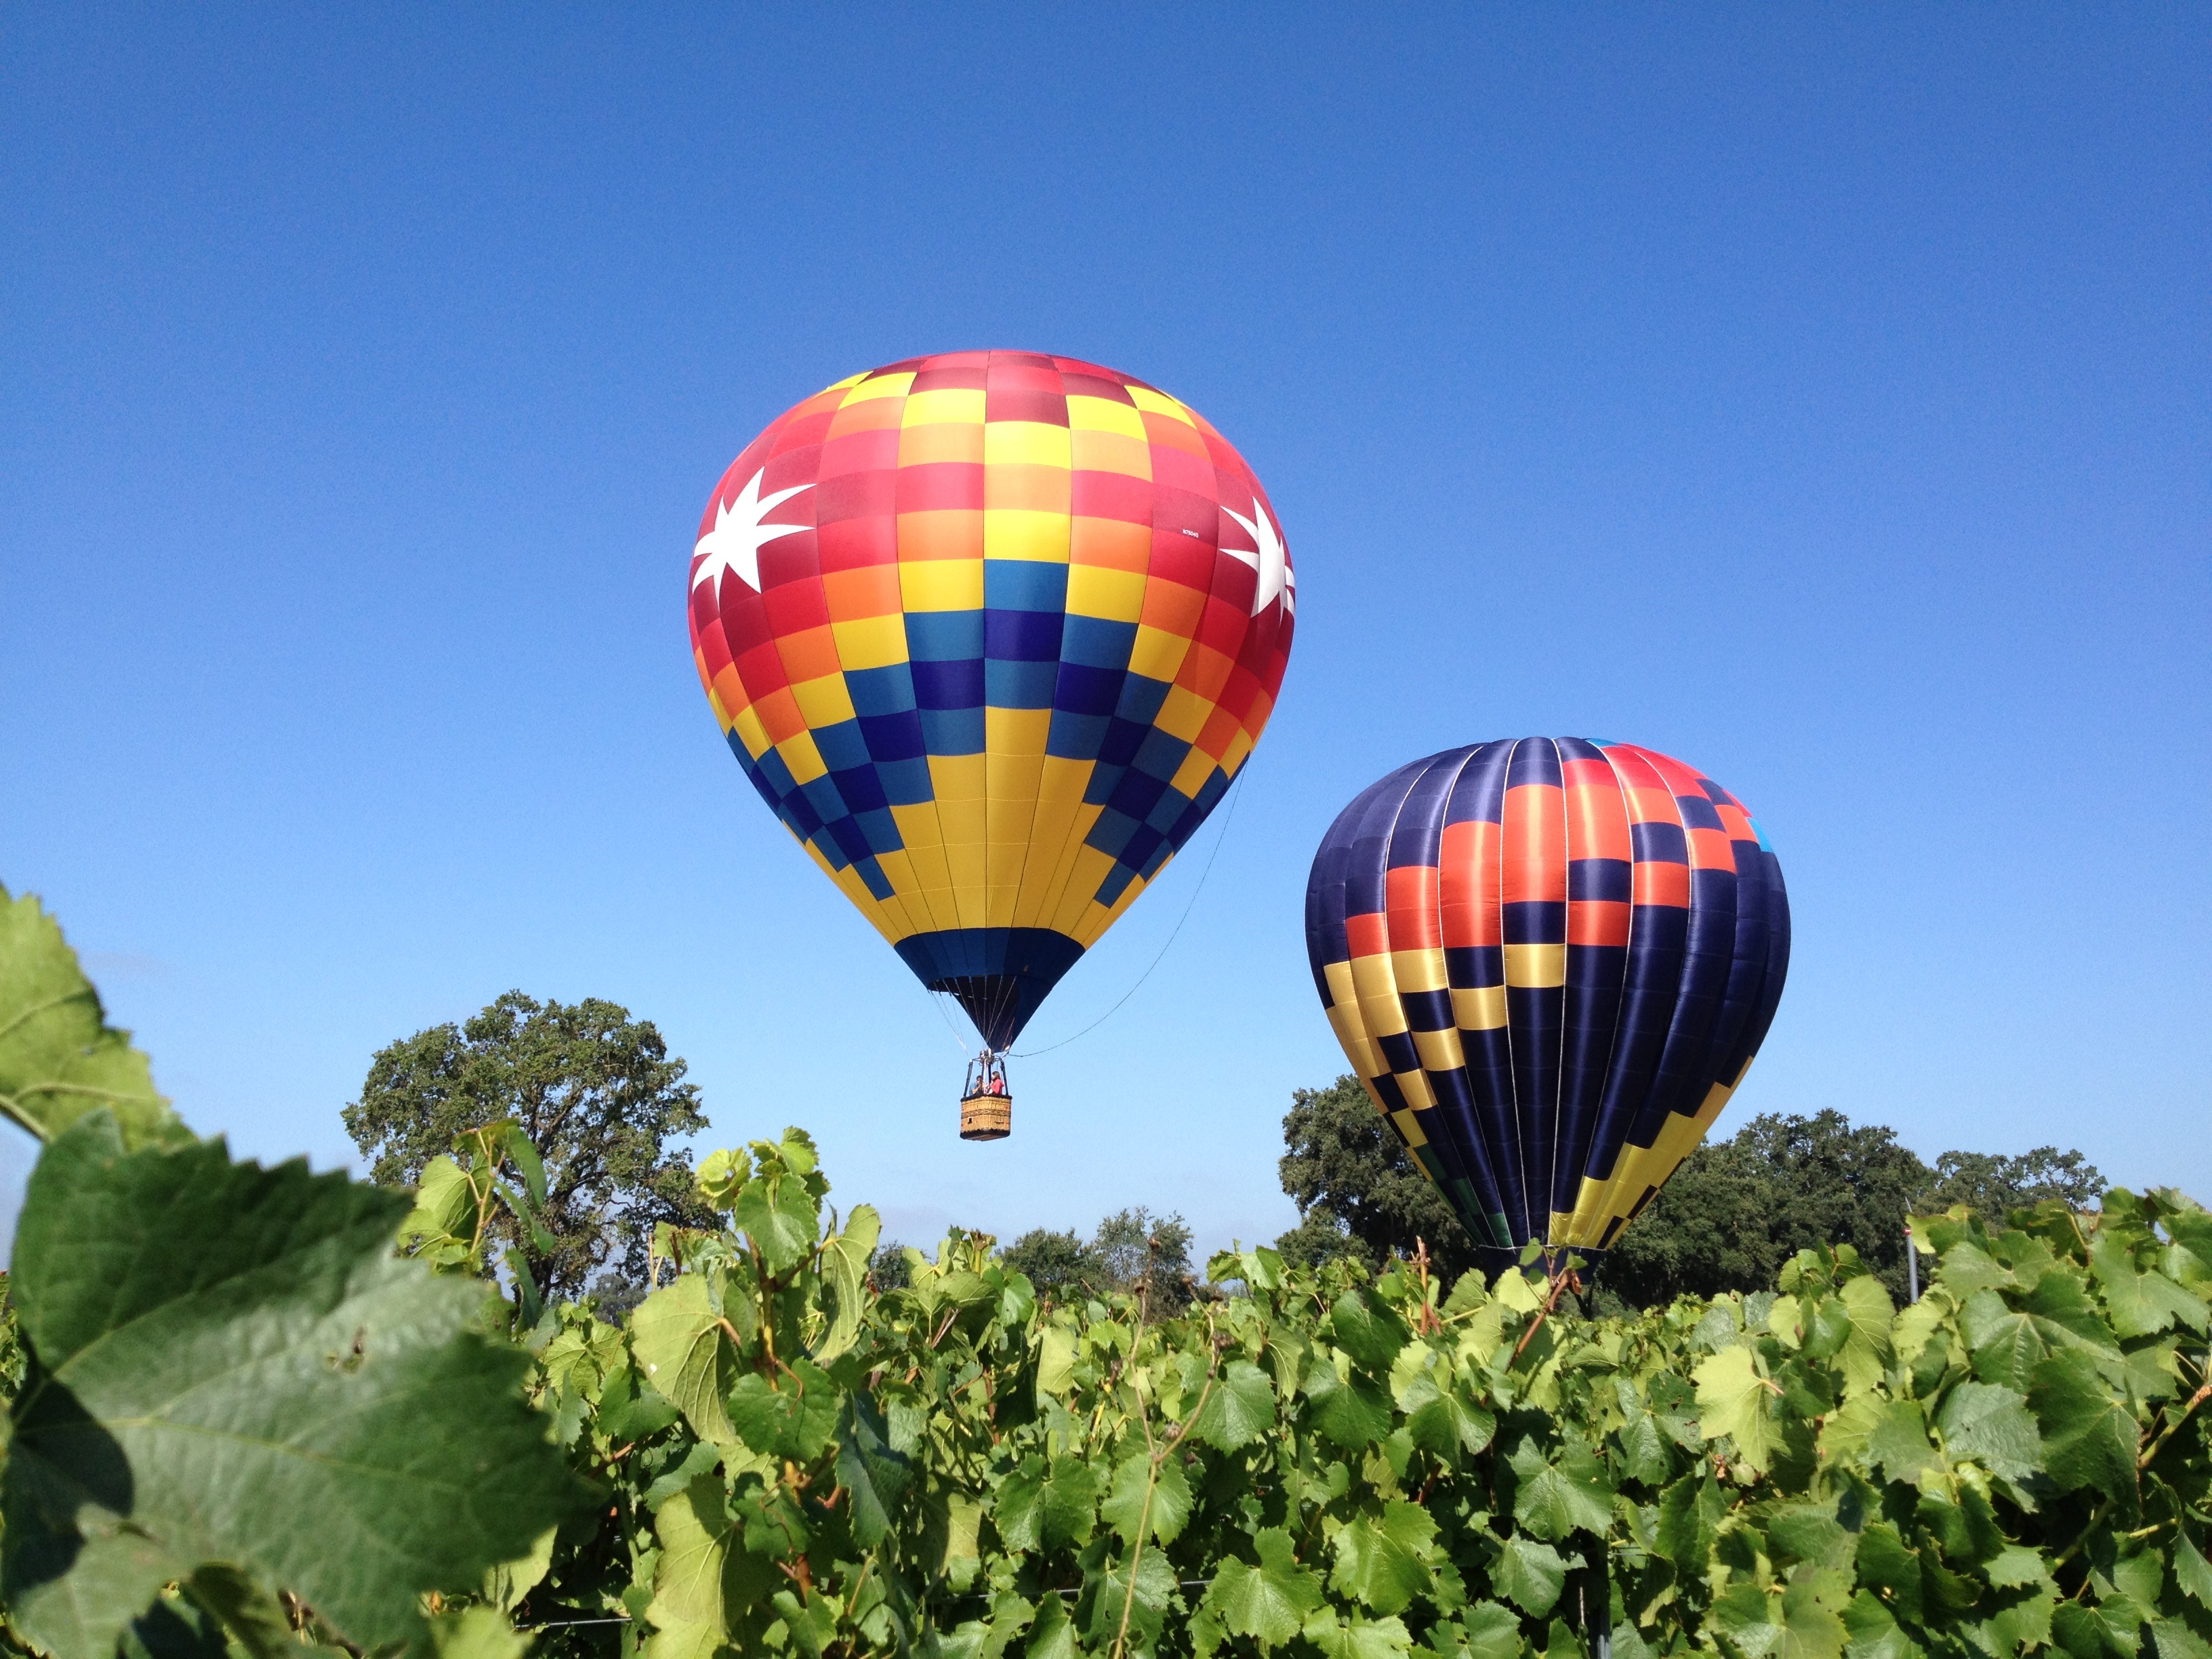
balloon, hot air balloon, aircraft, vehicle, toy, hot air ballooning, atmosphere of earth, executive car